Describe the emotion expressed in this image:  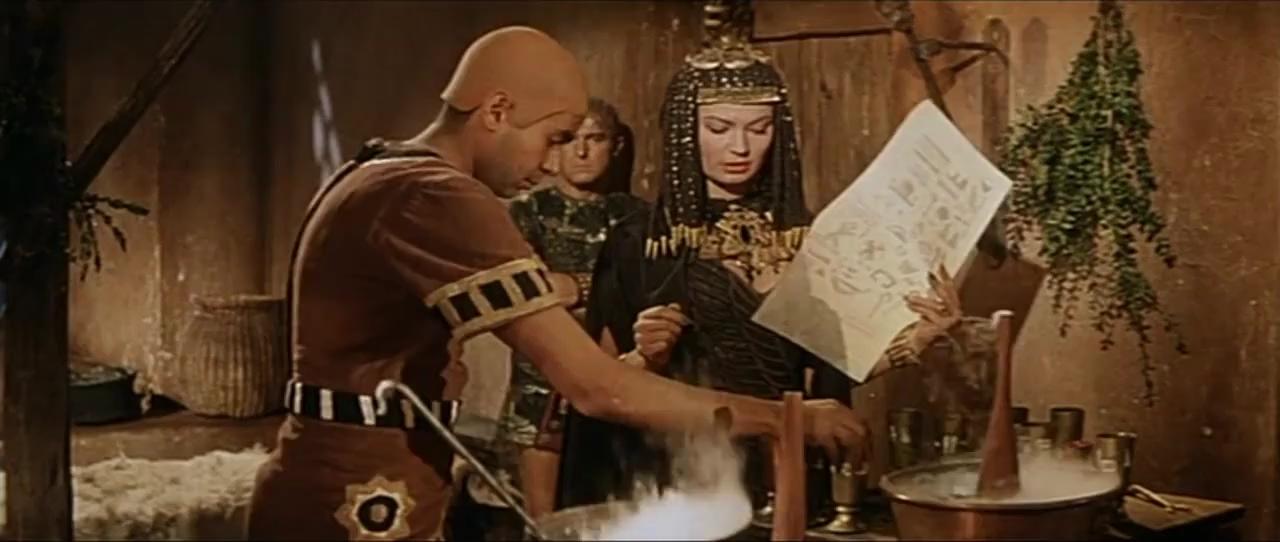
This person displays Fear, valence and arousal with low intensity.